Myrteza Ali Struga

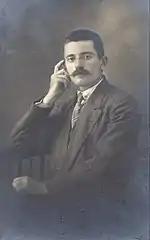
Myrteza Ali Struga

Myrteza Ali Struga (1878–1937) was an Albanian politician and medical doctor. He was one of the signatories of the Albanian Declaration of Independence.